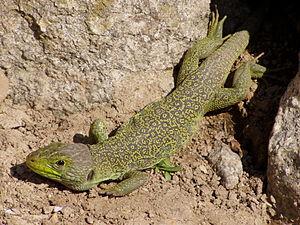
Le Lézard ocellé est une espèce de sauriens de la famille des Lacertidae. C'est le plus grand lézard d'Europe. Il vit dans les pelouses sèches et milieux ouverts légèrement embroussaillés, habitats typiques du milieu méditerranéen dans le sud-ouest de l'Europe. À l'instar de nombreux lézards, il reste inféodé aux milieux ensoleillés. Quatre sous-espèces sont reconnues et se partagent l'aire de répartition naturelle, il s'agit de T. l. ibericus, T. l. lepidus, T. l. nevadensis et T. l. oteroorum.